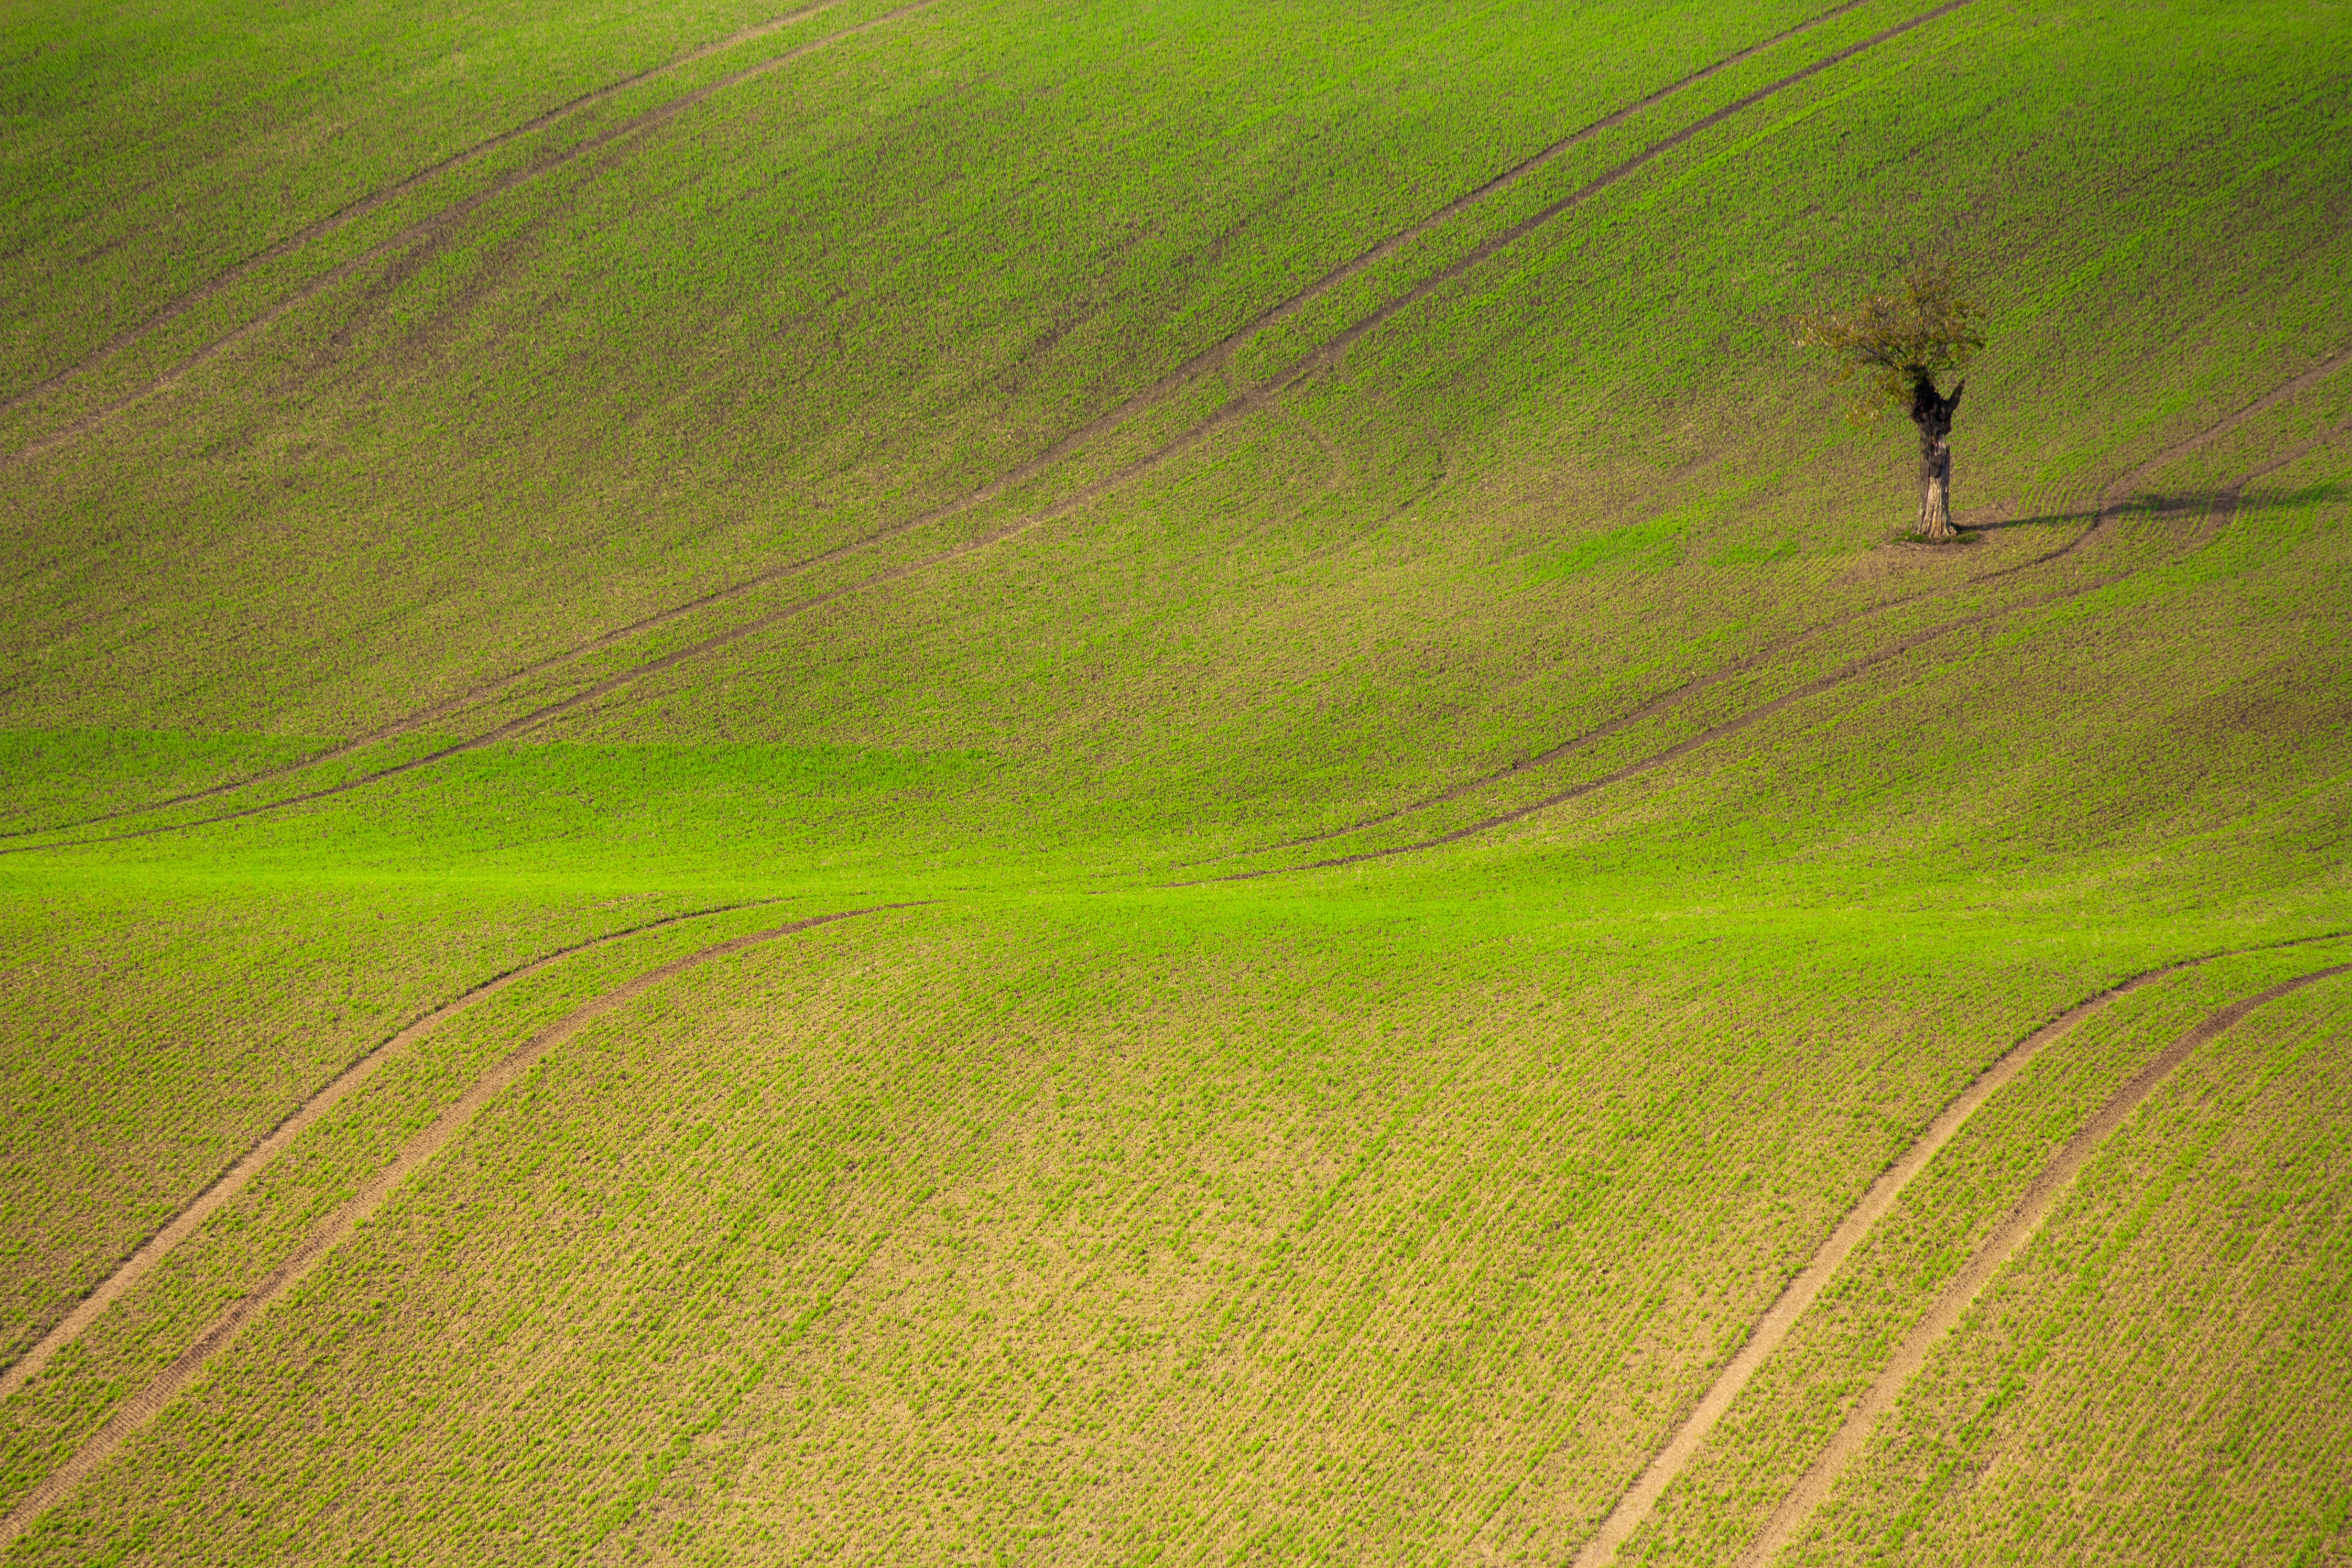
landscape, tree, grass, sky, field, farm, lawn, meadow, prairie, hill, green, crop, pasture, agriculture, highland, plain, cool image, grassland, plantation, cool photo, ecosystem, steppe, rural area, paddy field, hill station, grass family, ecoregion